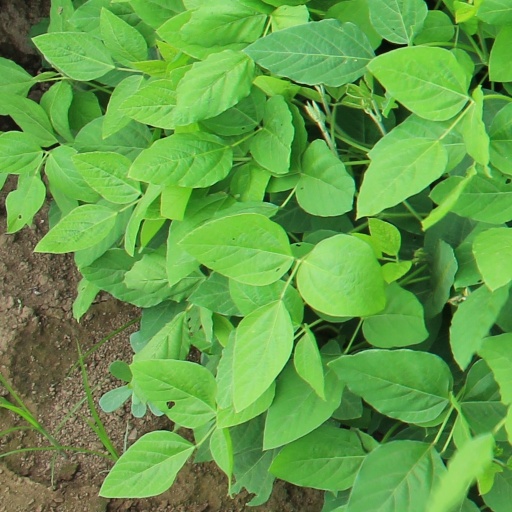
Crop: soybean